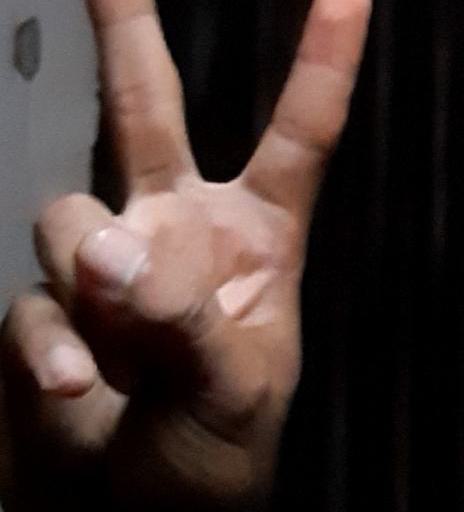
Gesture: peace